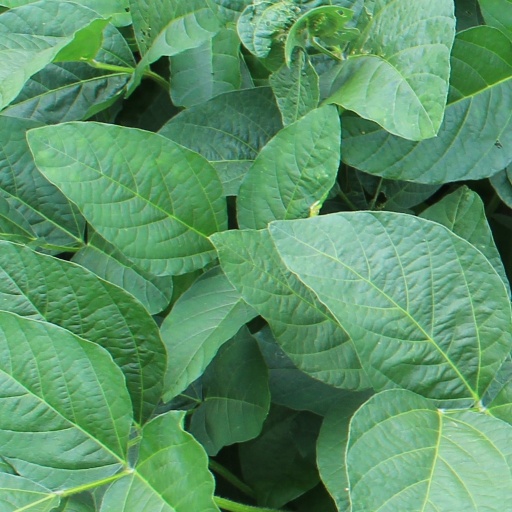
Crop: soybean